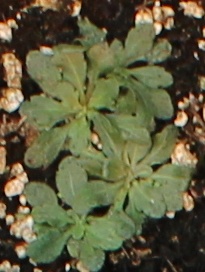
Label: Horseweed